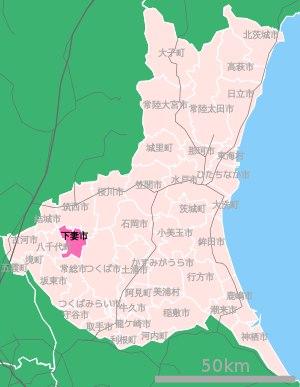
Shimotsuma est une ville située dans la préfecture d'Ibaraki, au Japon.